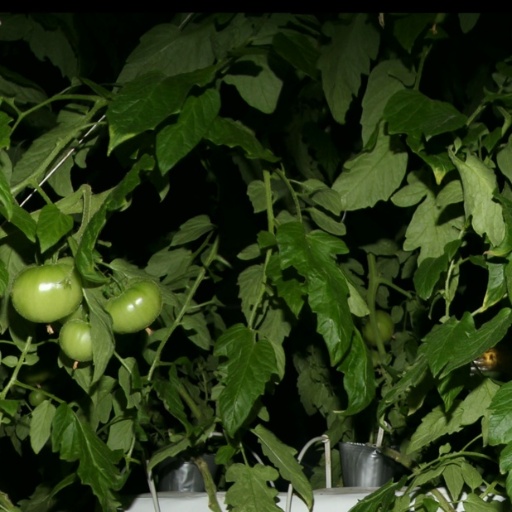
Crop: tomato